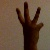
The image shows a hand gesture representing the number 6 in Indian Sign Language.